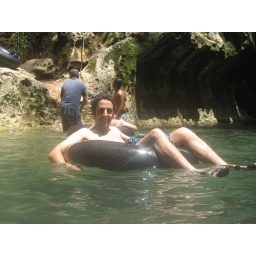
This is Ari happy to be in his inner tube after jumping into freezing water off a large rock.